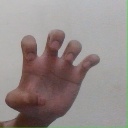
अक्षर: झ